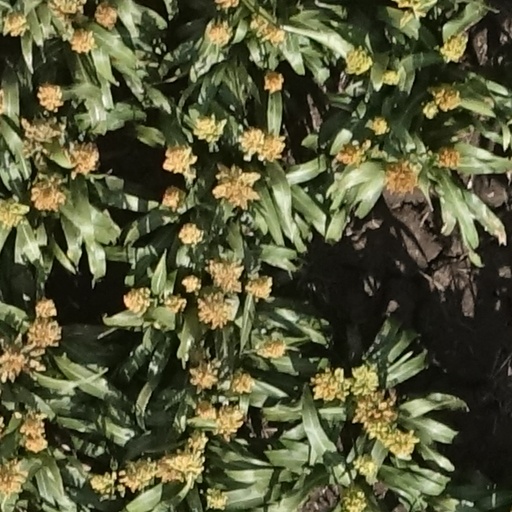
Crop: sorghum